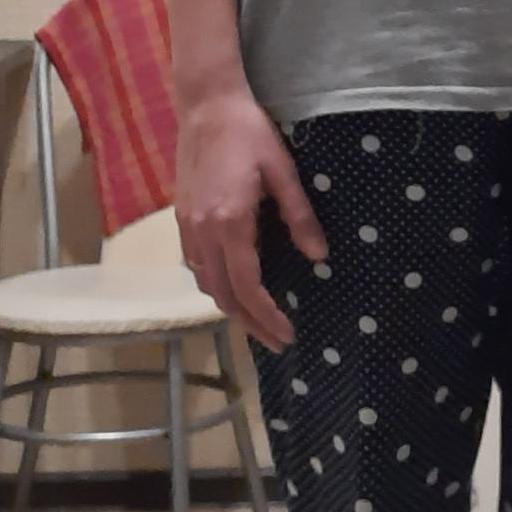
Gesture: no_gesture